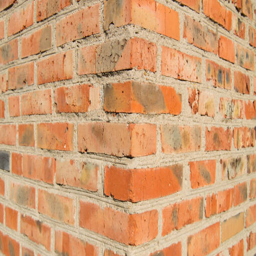
the outer corner of old brick wall